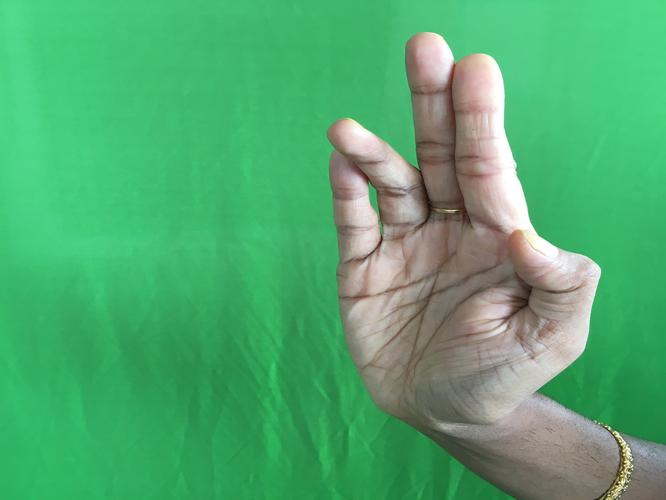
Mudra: Tripathaka
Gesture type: single_hand